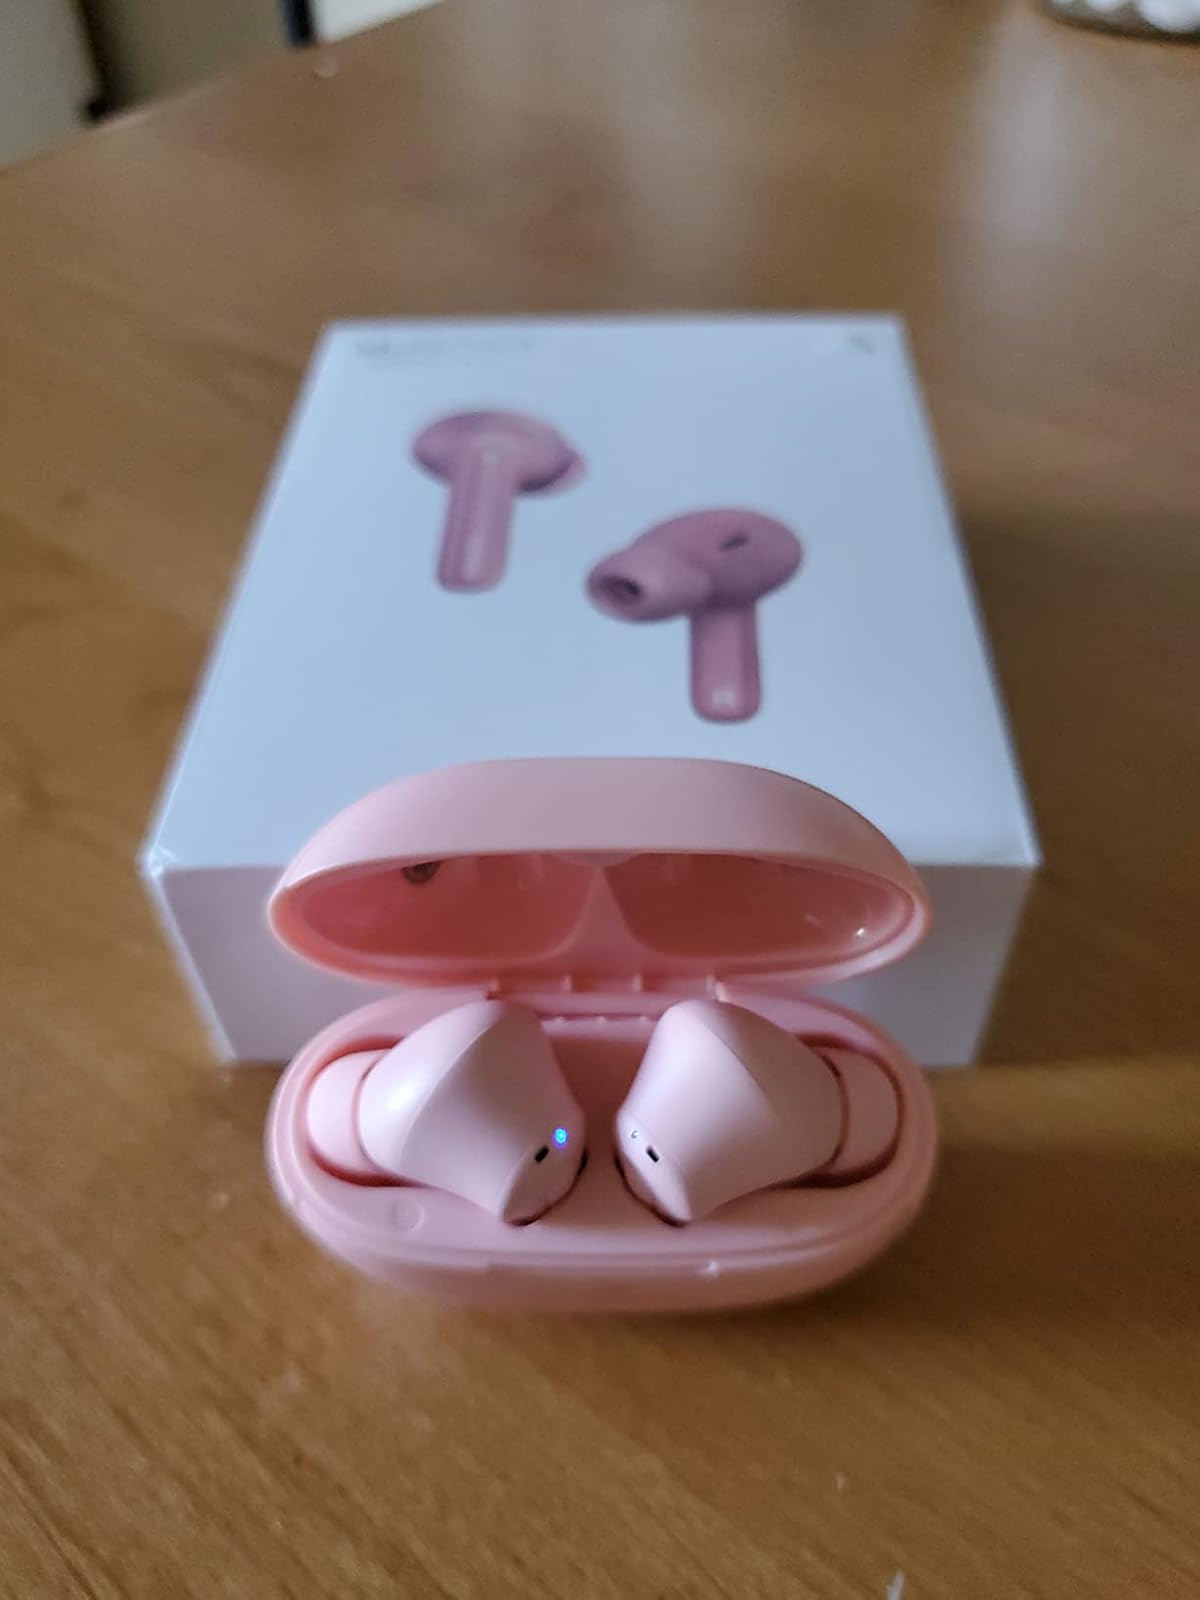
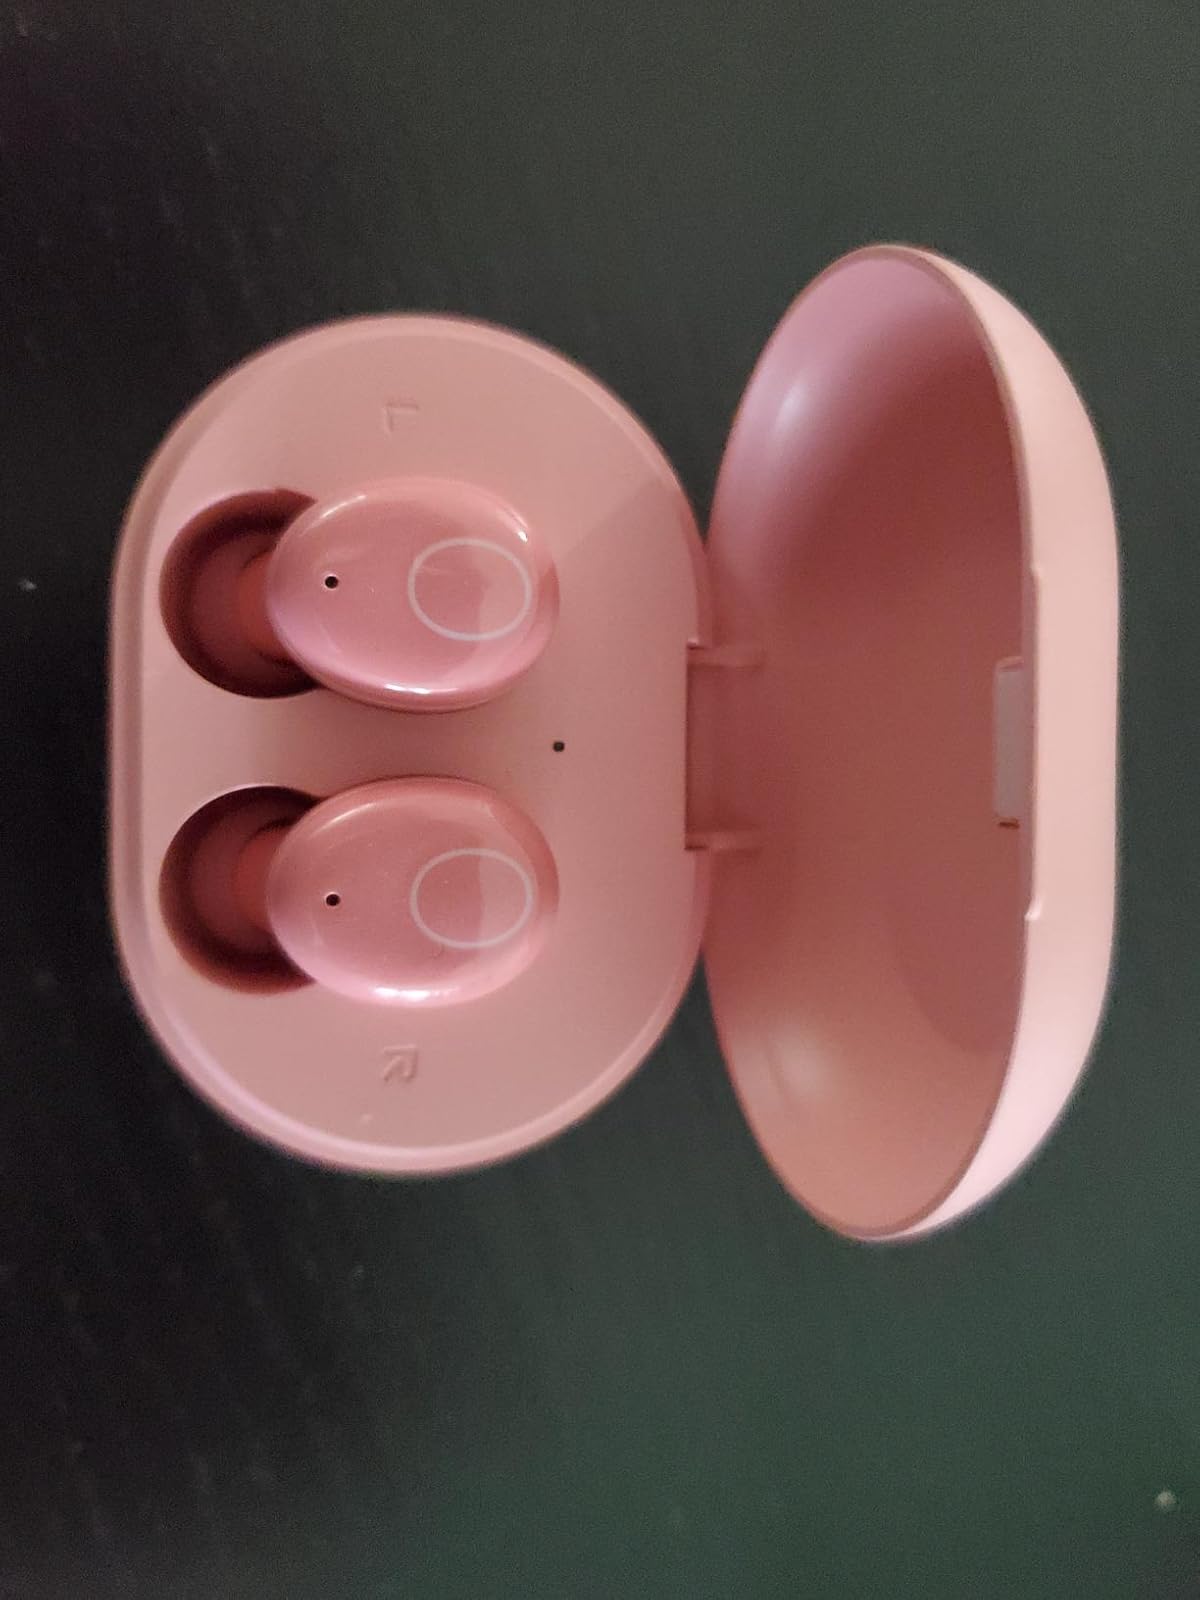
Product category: earbuds
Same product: no